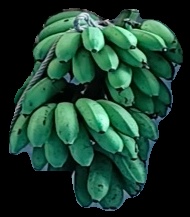
Variety: rasbale
Grade: grade2